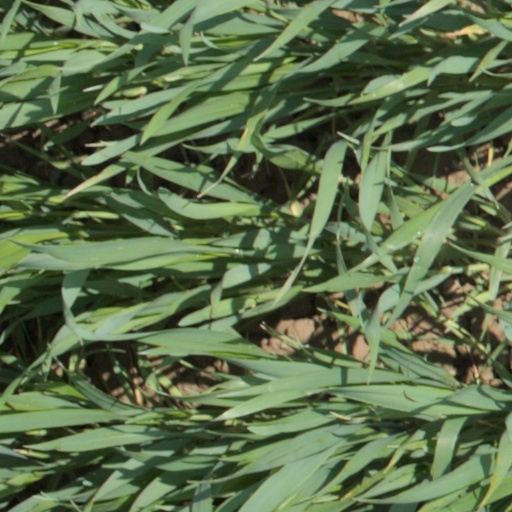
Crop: wheat